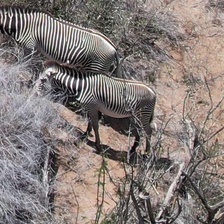
Pose orientation: left